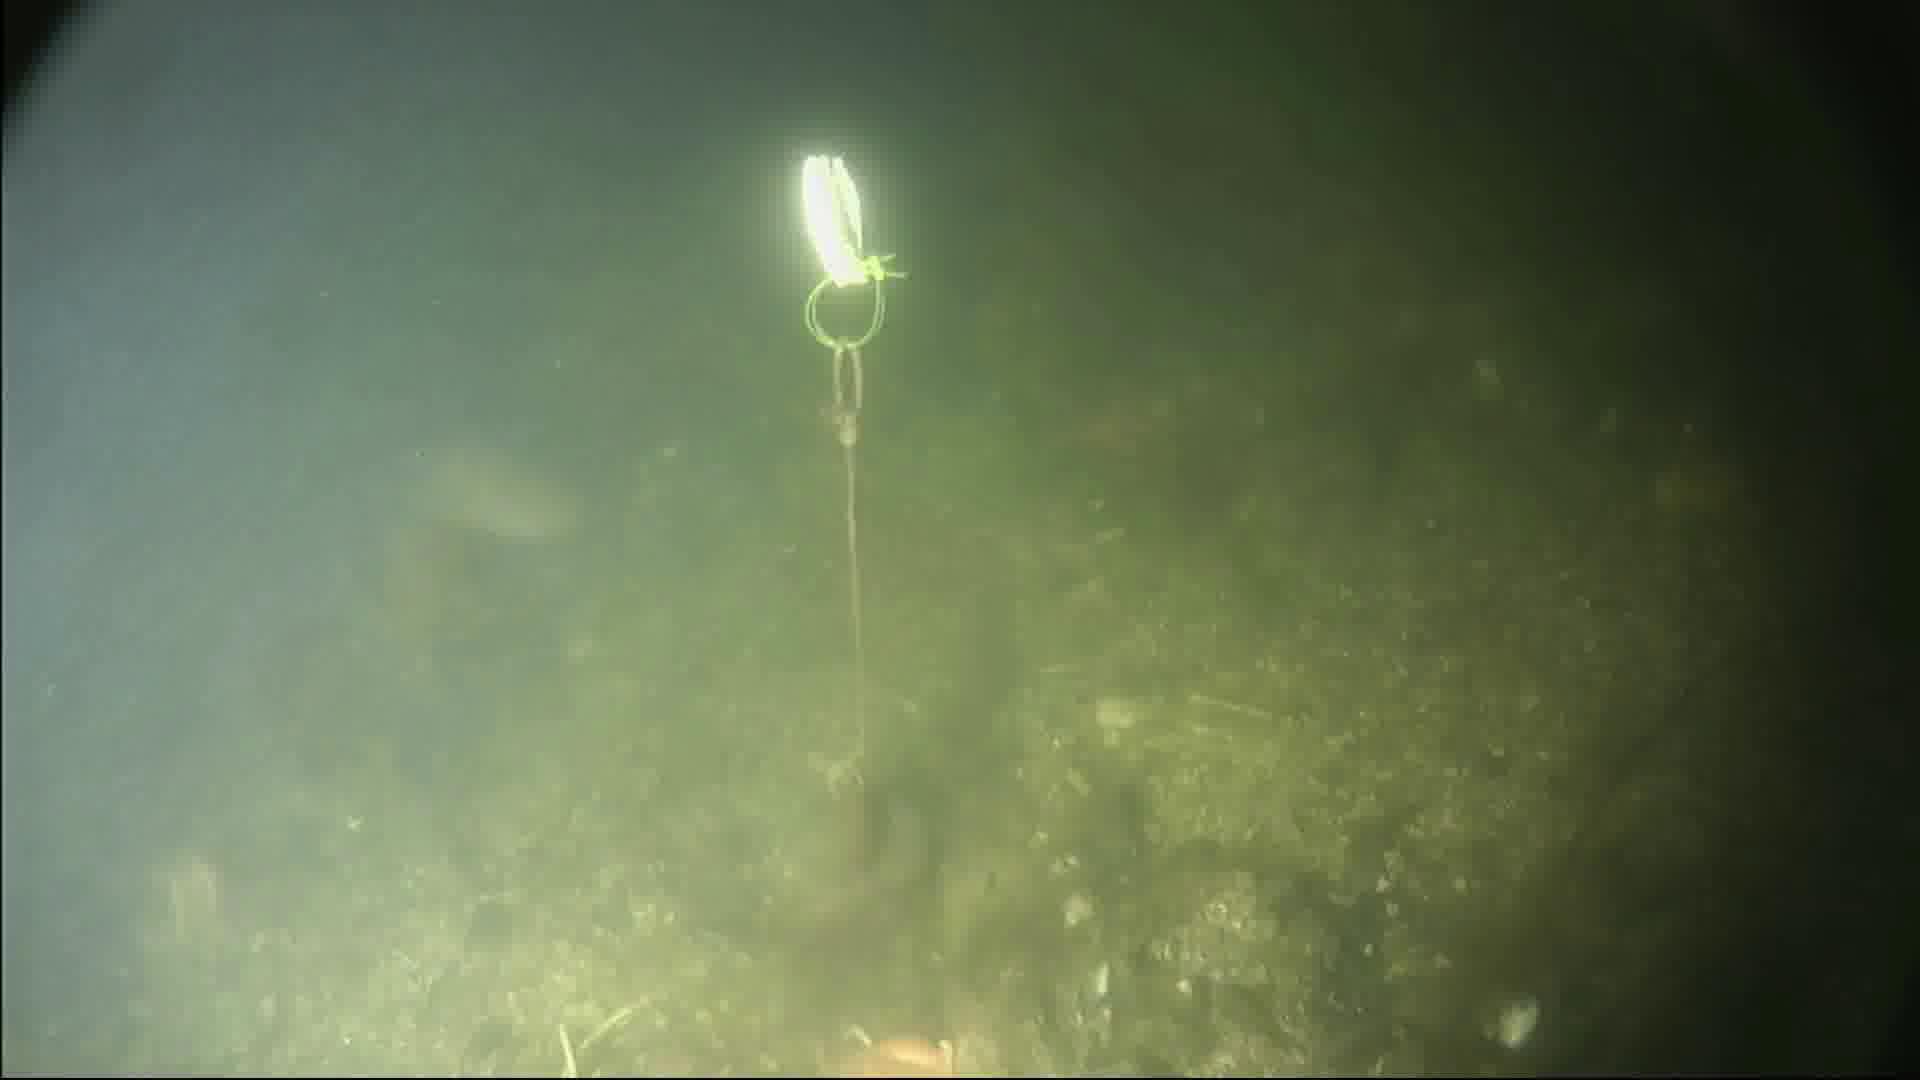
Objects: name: fish
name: starfish